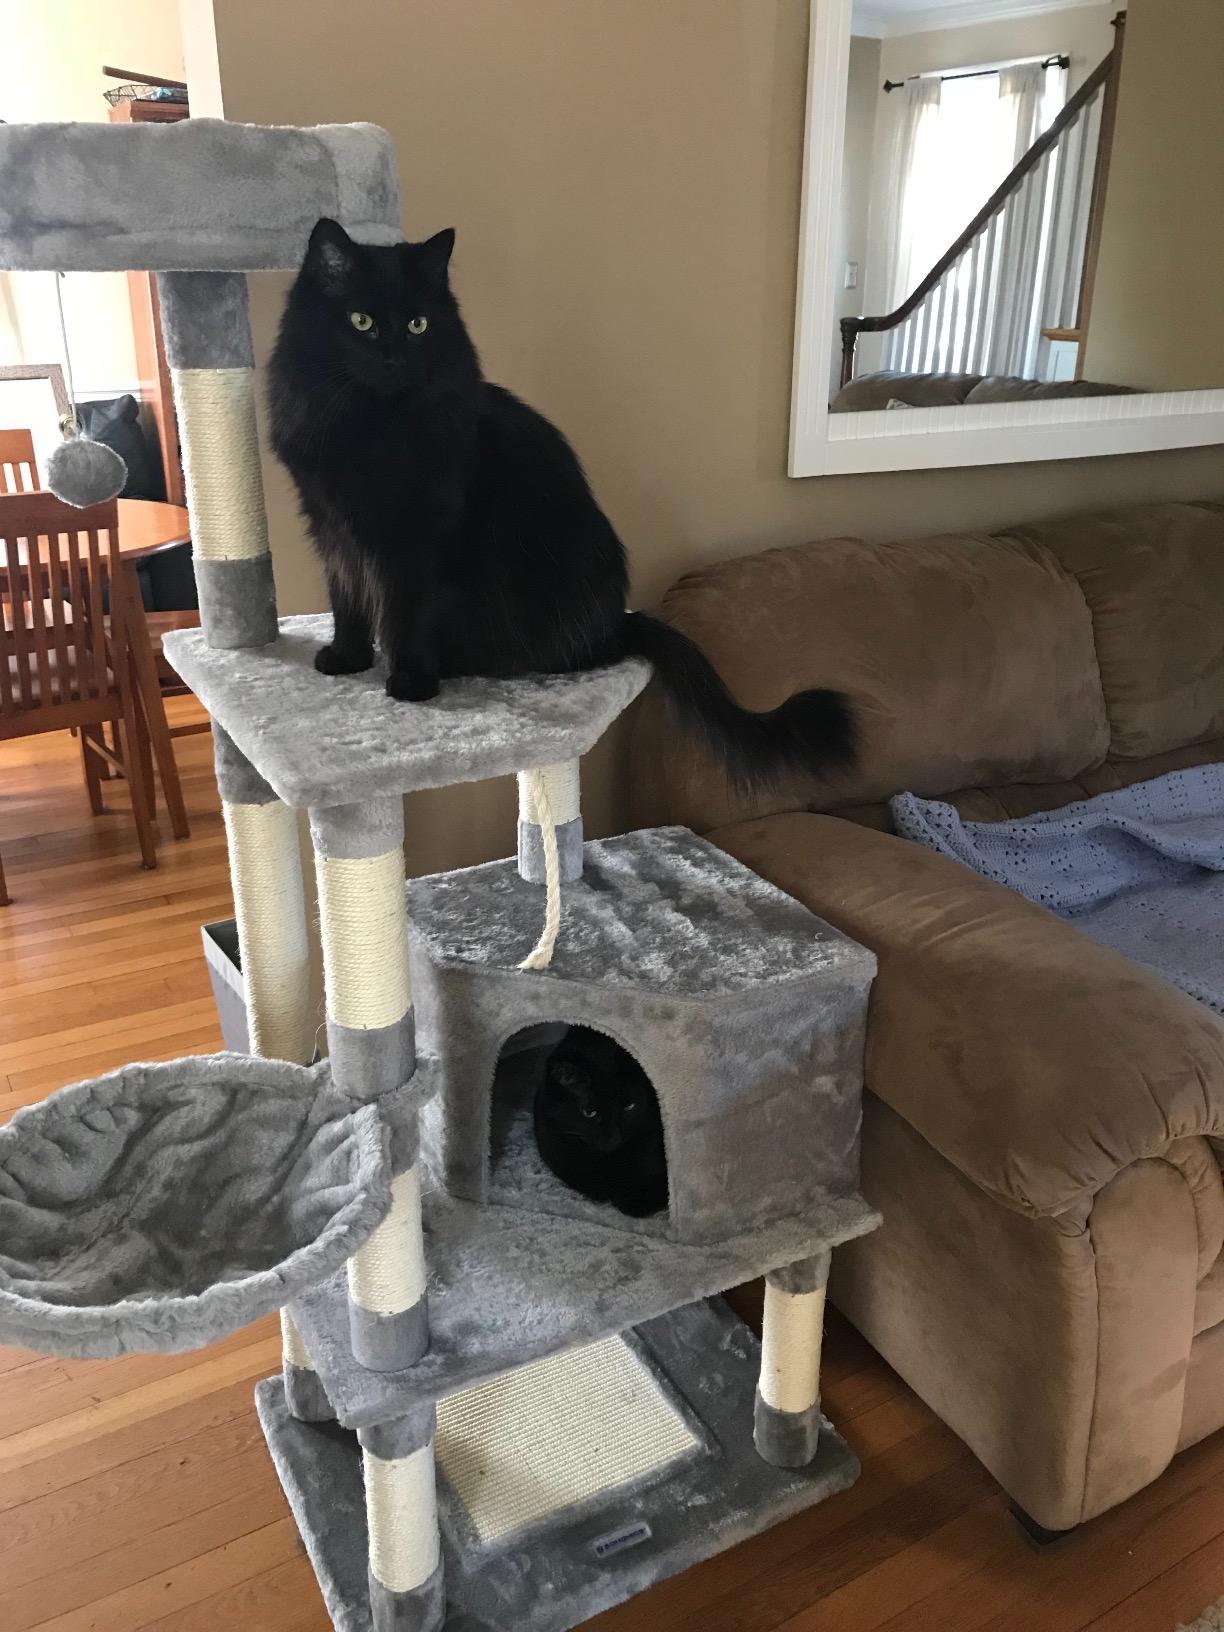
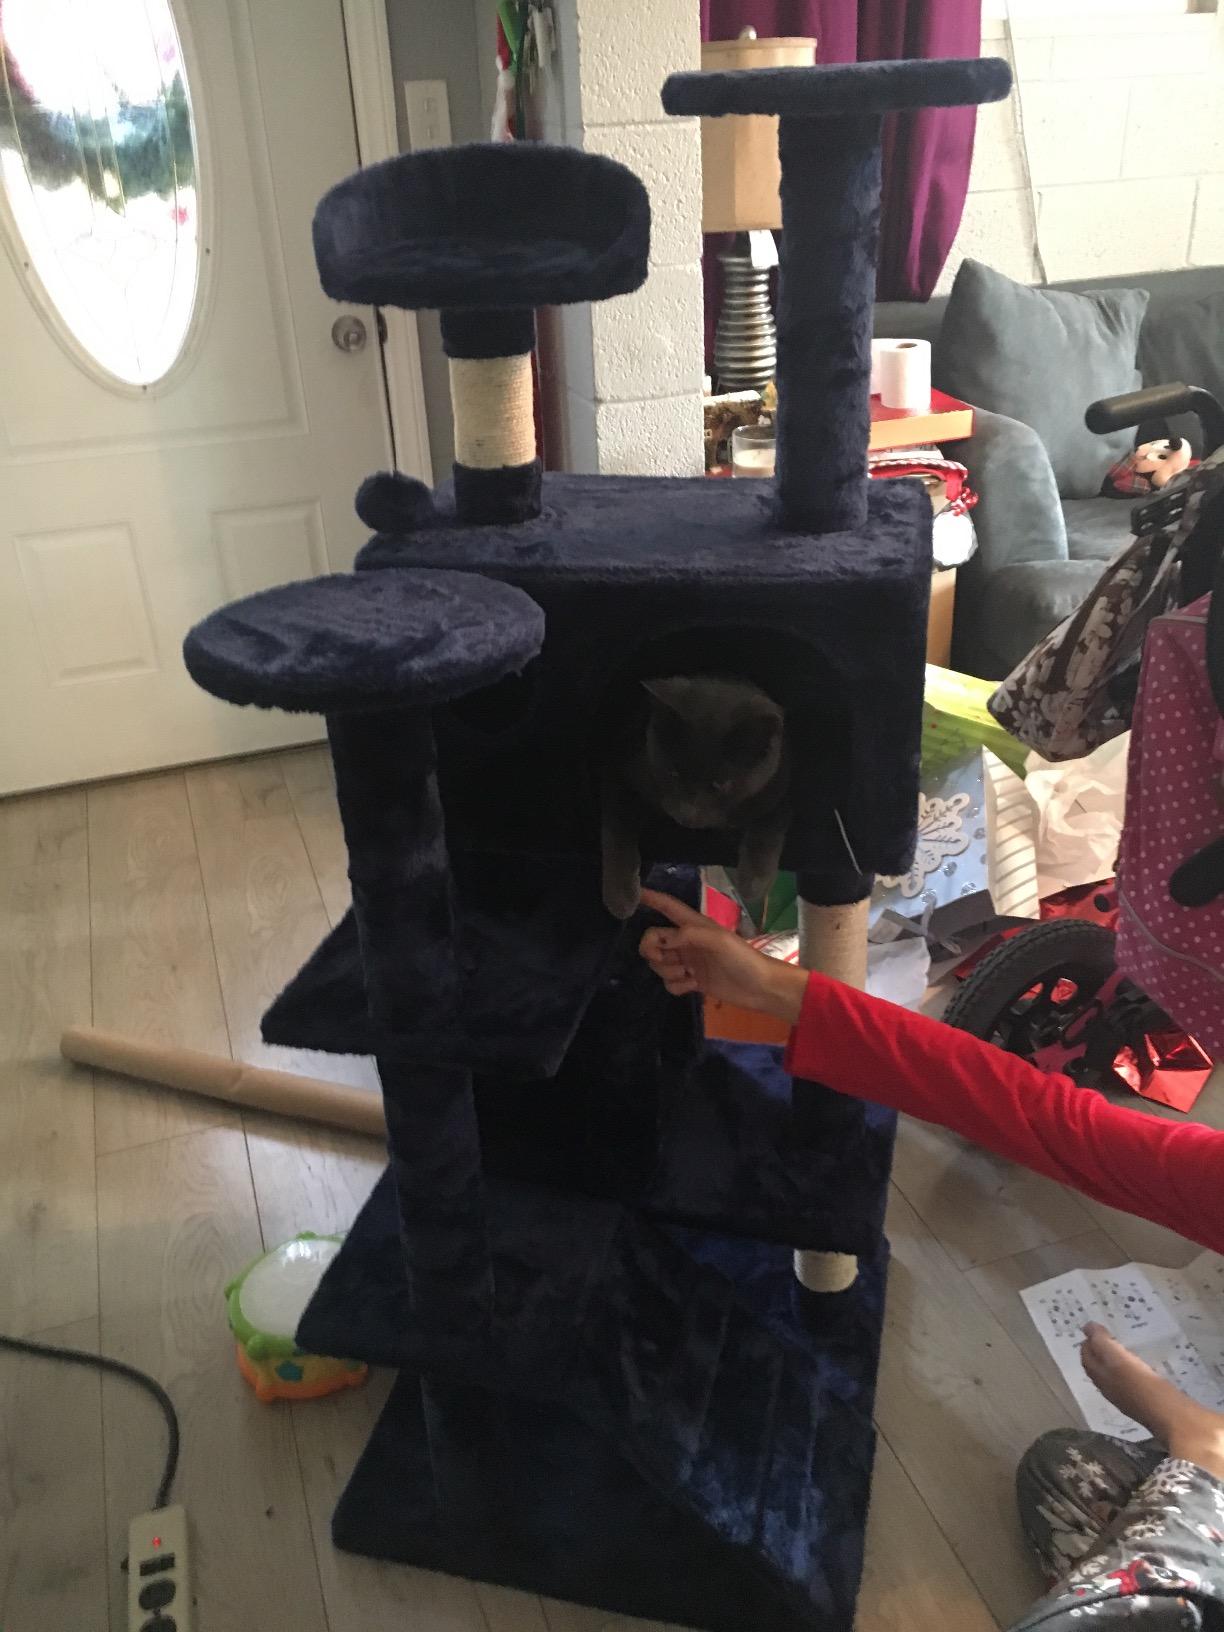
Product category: items_cat tree
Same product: no